List of compositions by Jan Ladislav Dussek

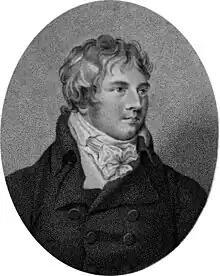
Engraved portrait of Dussek, published in 1867

Cataloging Dussek's compositions has a history of its own. Dussek's oeuvre has historically been difficult to organize, due in part to the number of publishers who originally published his work, and to the fact that some of his works were published by more than one publisher. Some works published by different publishers were assigned different opus numbers; sometimes different works were given the same opus number by different publishers. Dussek further complicated this by arranging works for different instrument combinations.